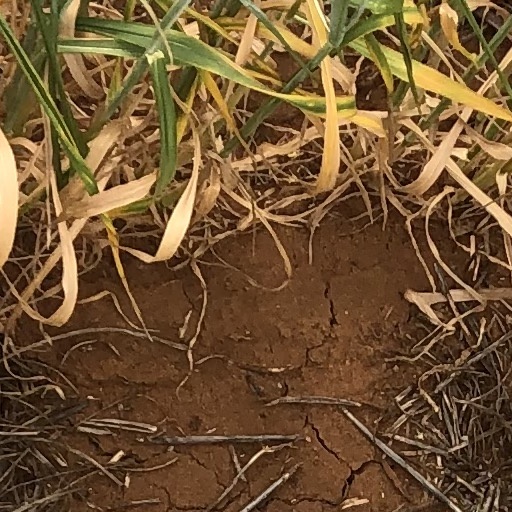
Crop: wheat